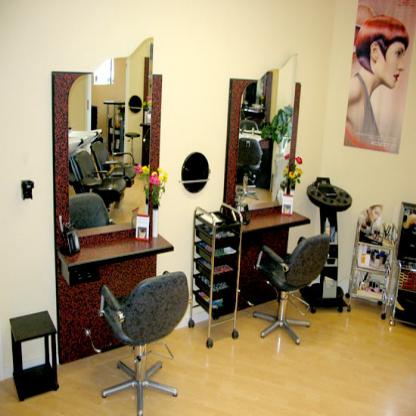
Scene: Indoor